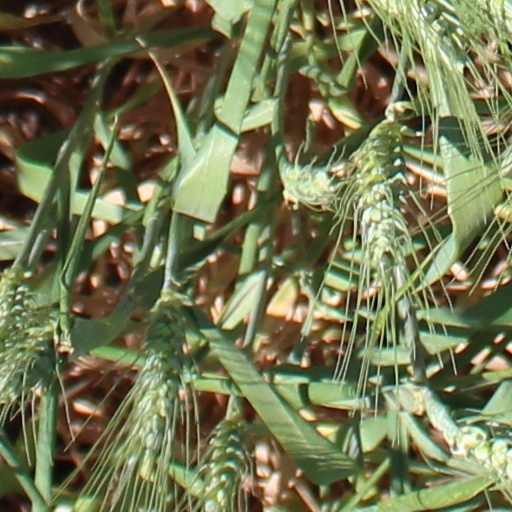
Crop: wheat